Evelin Mosdóczi

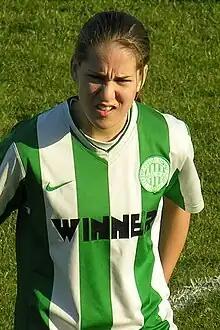
Mosdóczi in 2011

Evelin Mosdóczi (born 26 October 1994) is a Hungarian footballer who plays as a forward and has appeared for the Hungary women's national team.